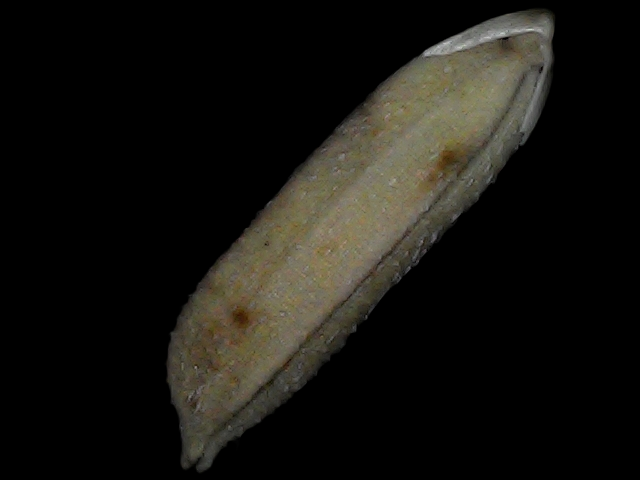
Rice variety: Bd87